Chithira Thirunal Balarama Varma

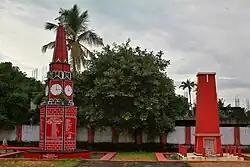
C. P. Ramaswami Iyer

Even after turning eighteen, Sree Chithira Thirunal's investiture ceremony wasn't done and his accession to full power looked unlikely, as rumours were spread about him that he was not mentally stable and hence not qualified to occupy the throne. His mother, Maharani Sethu Parvathi Bayi, contacted Sir C. P. Ramaswamy Aiyar, a family friend, who then presented Sree Chithira Thirunal's case to the then Viceroy of India, Lord Wellington, and arranged a meeting between the two. After meeting the young monarch, the Viceroy was highly impressed and found the rumours baseless, and thus all the obstacles, in Sree Chithira Thirunal's accession to power, were removed. As Sree Chithira Thirunal was quite young, and because of the amount of controversy that had been swirling around him, Viceroy Lord Wellington insisted that Sir C.P. must become the Legal and Constitutional Adviser to the young monarch. Sree Chithira Thirunal attained full ruling powers on 6 November 1931, with the title : "Major General His Highness Sree Padmanabhadasa Vanchipala Sree Chithira Thirunal Sir Balarama Varma II, Manney Sultan Maharajah Raja Ramaraja Bahadur, Shamsher Jang, Maharajah of Travancore, Knight Grand Commander of the Most Exalted Order of the Star of India, Knight Grand Commander of the Most Eminent Order of the Indian Empire". As was customary, he took the regnal name "Sree Chithira Thirunal" as he was born under the "Chithira nakshatram" or star. ln his speech, after assuming full power as the "Maharajah of Travancore", he declared: "It is my hope that I shall be enabled by God's grace to earn the affection and esteem of all communities and classes amongst my people whose advancement in every department of life will be my perpetual pre-occupation and my sole aim."